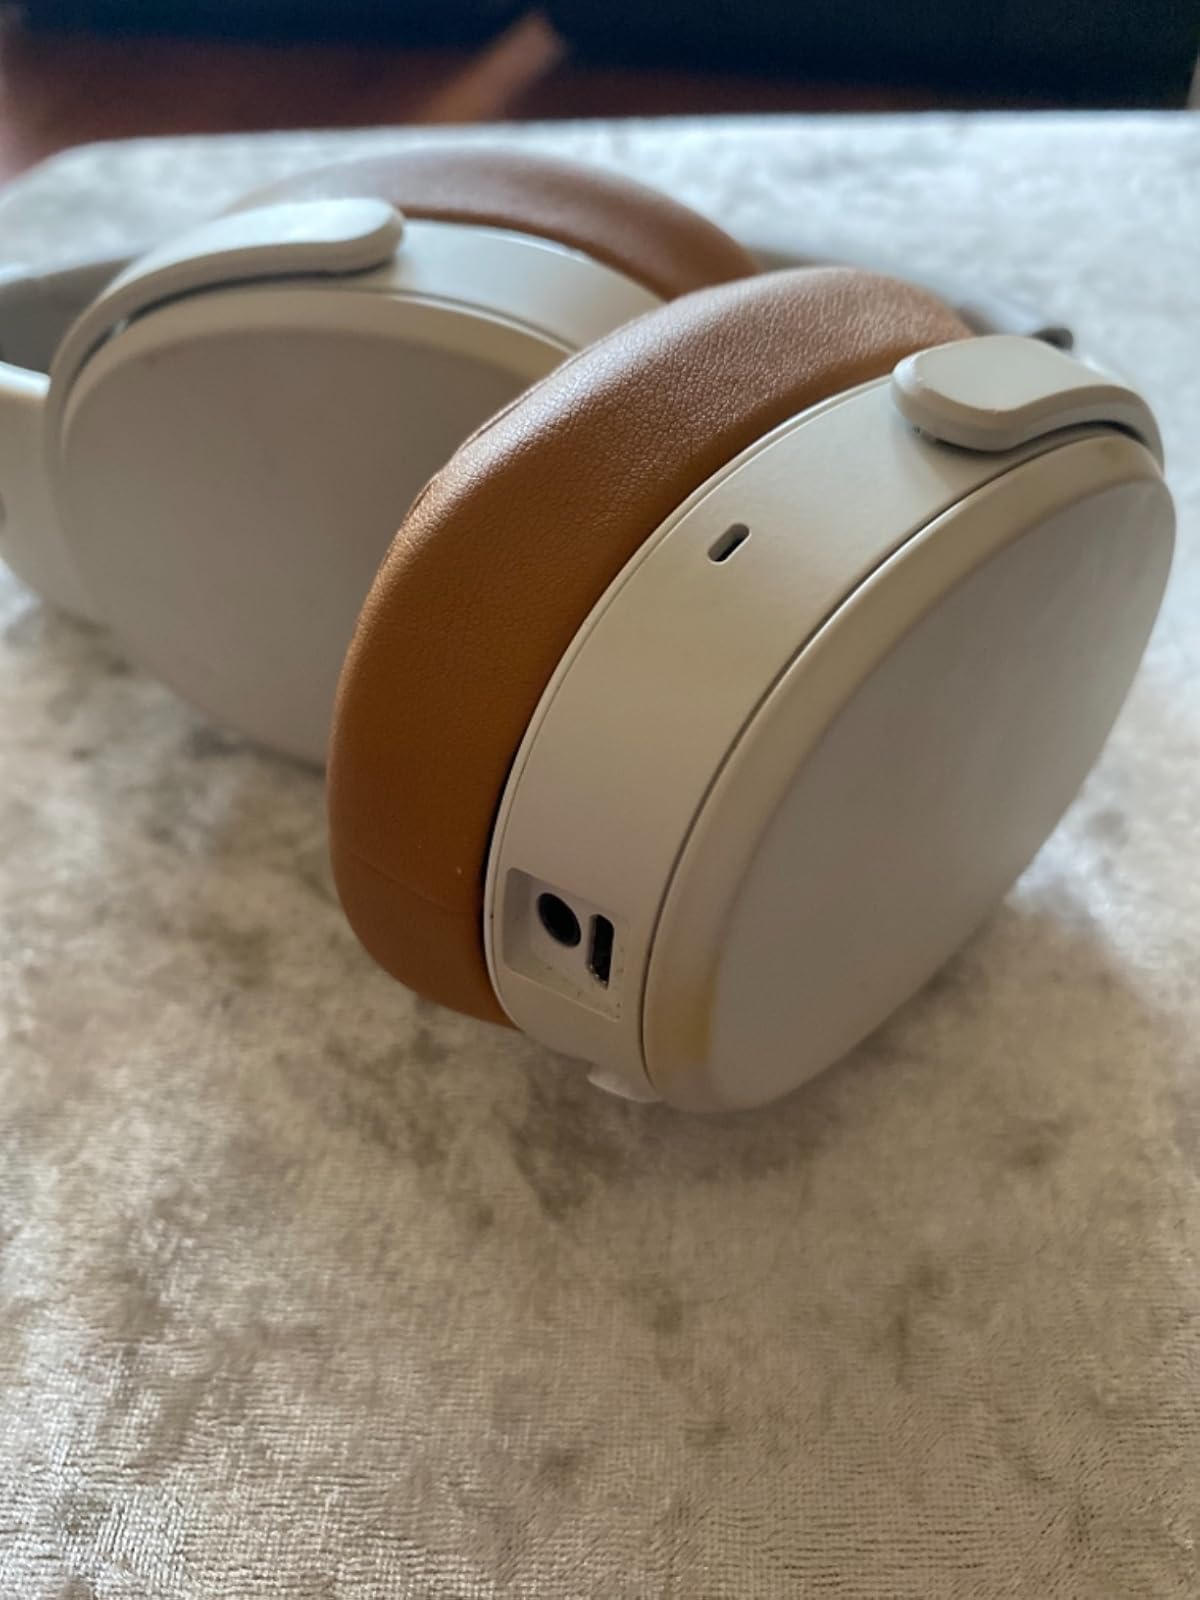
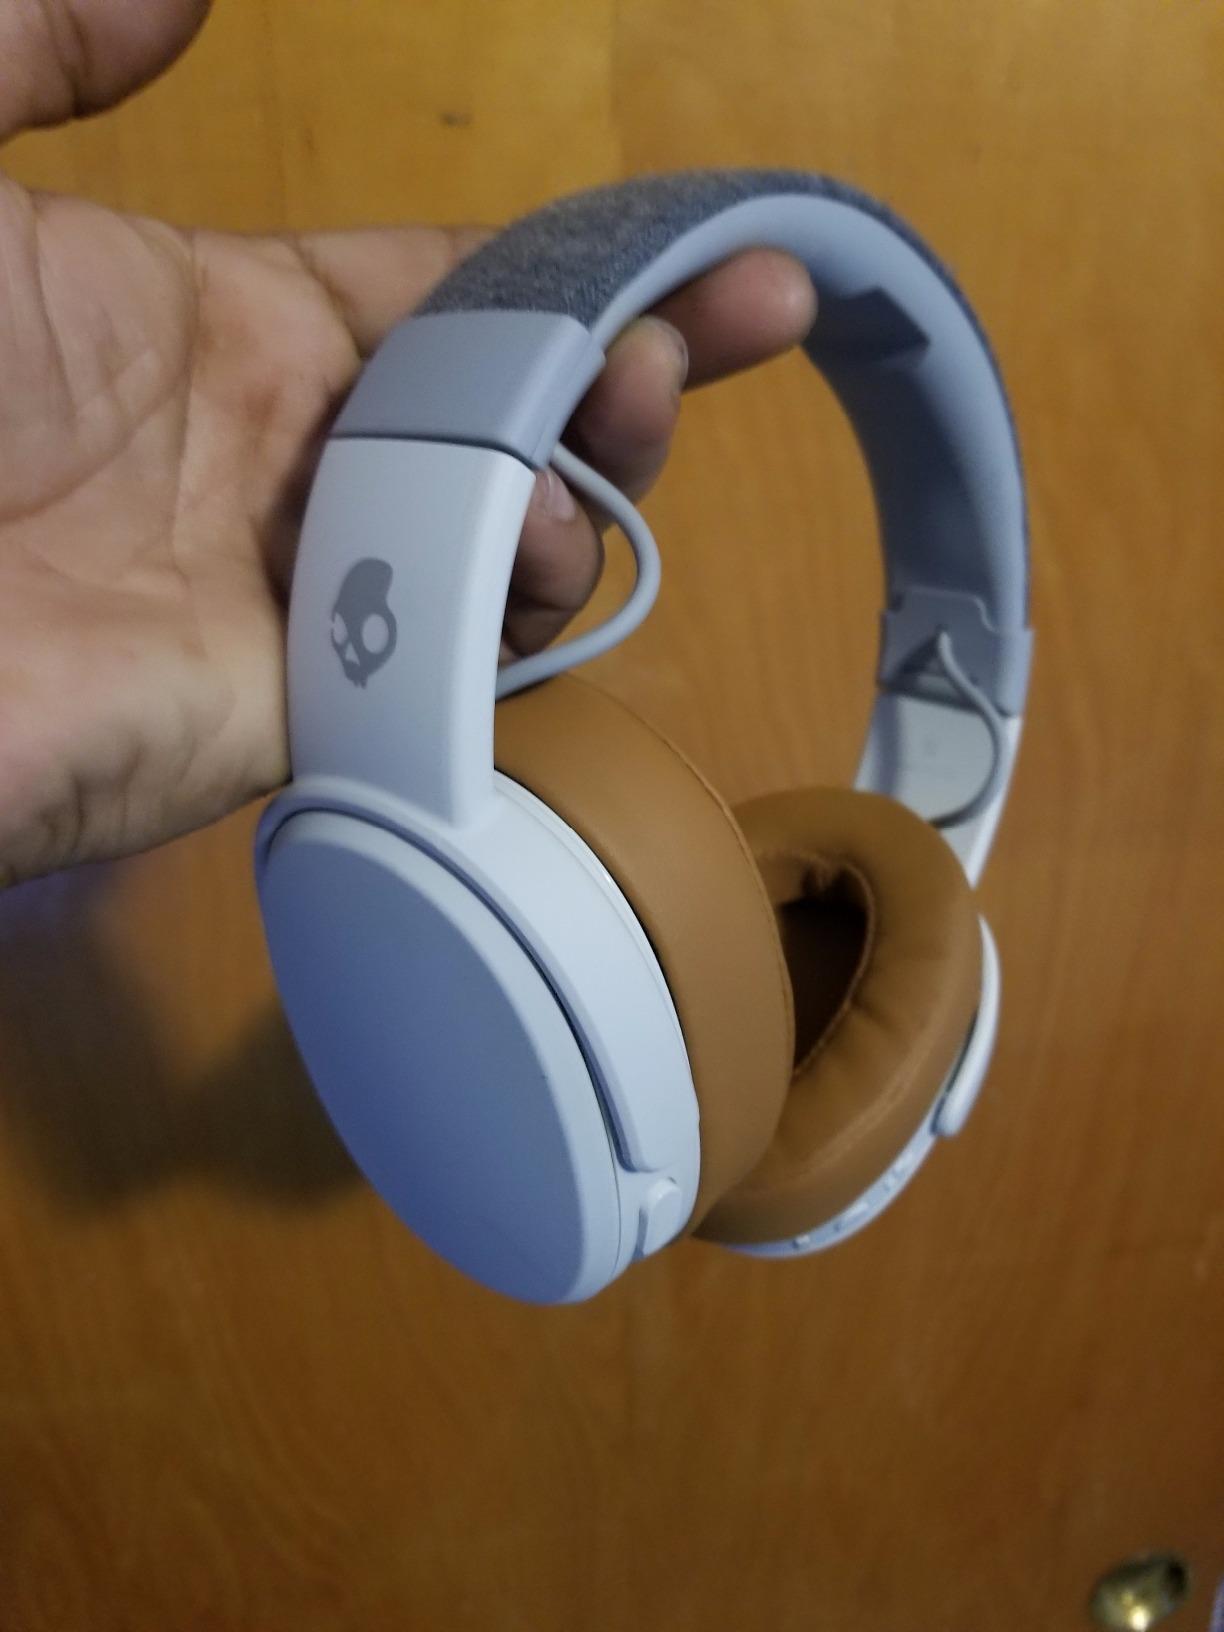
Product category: headphones
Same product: yes